Question: Please indicate a possible affordance area of sit_on_bench that can be used for sitting
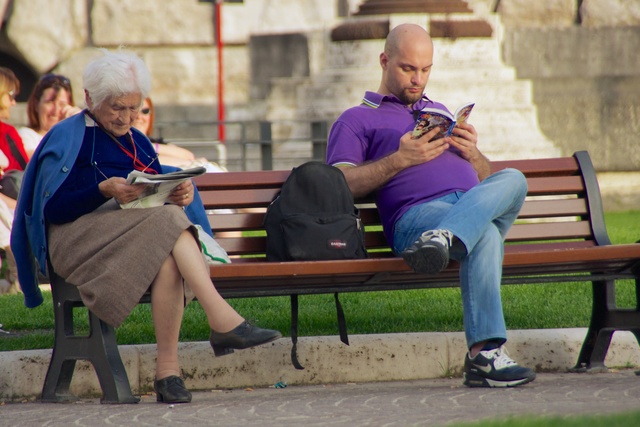
Answer: [70.5, 241.5, 637.5, 288.5]